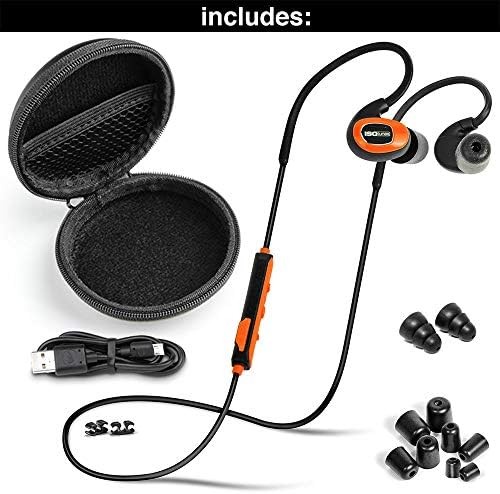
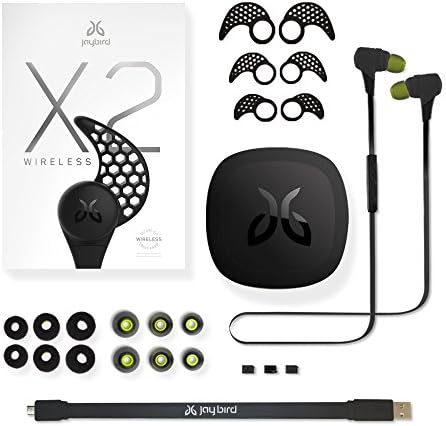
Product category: headphones
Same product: no